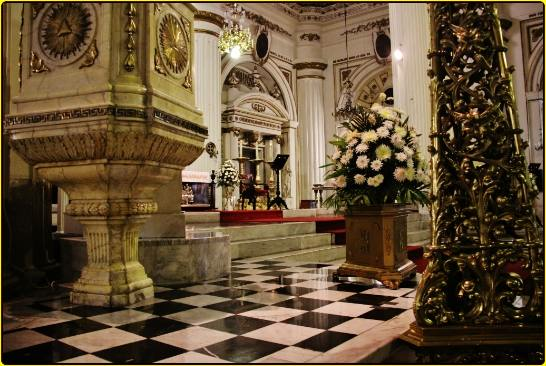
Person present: No